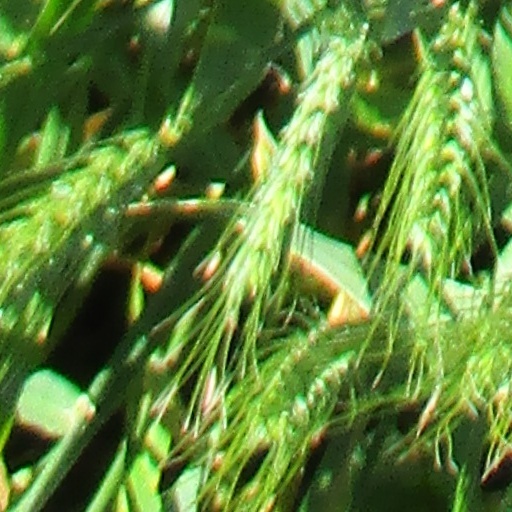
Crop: wheat